Woman and Wife

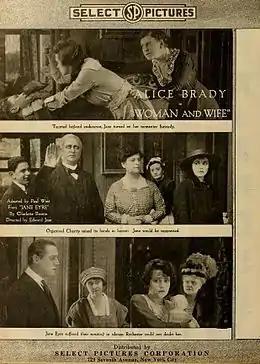
Advertisement for "Woman and Wife"

Like many American films of the time, "Woman and Wife" was subject to cuts by city and state film censorship boards. For example, the Chicago Board of Censors required a cut in Reel 1 of the first scenes of the woman drinking.